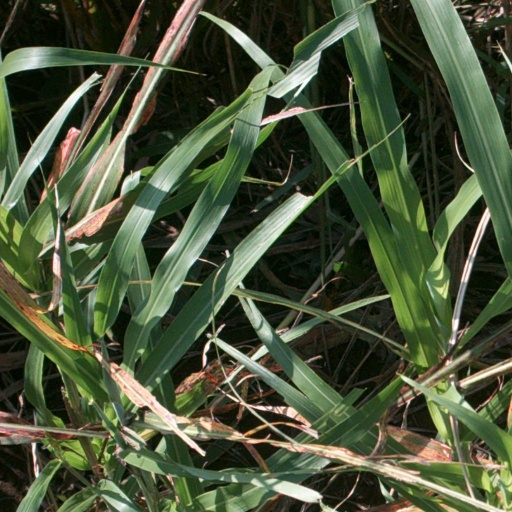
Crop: sorghum